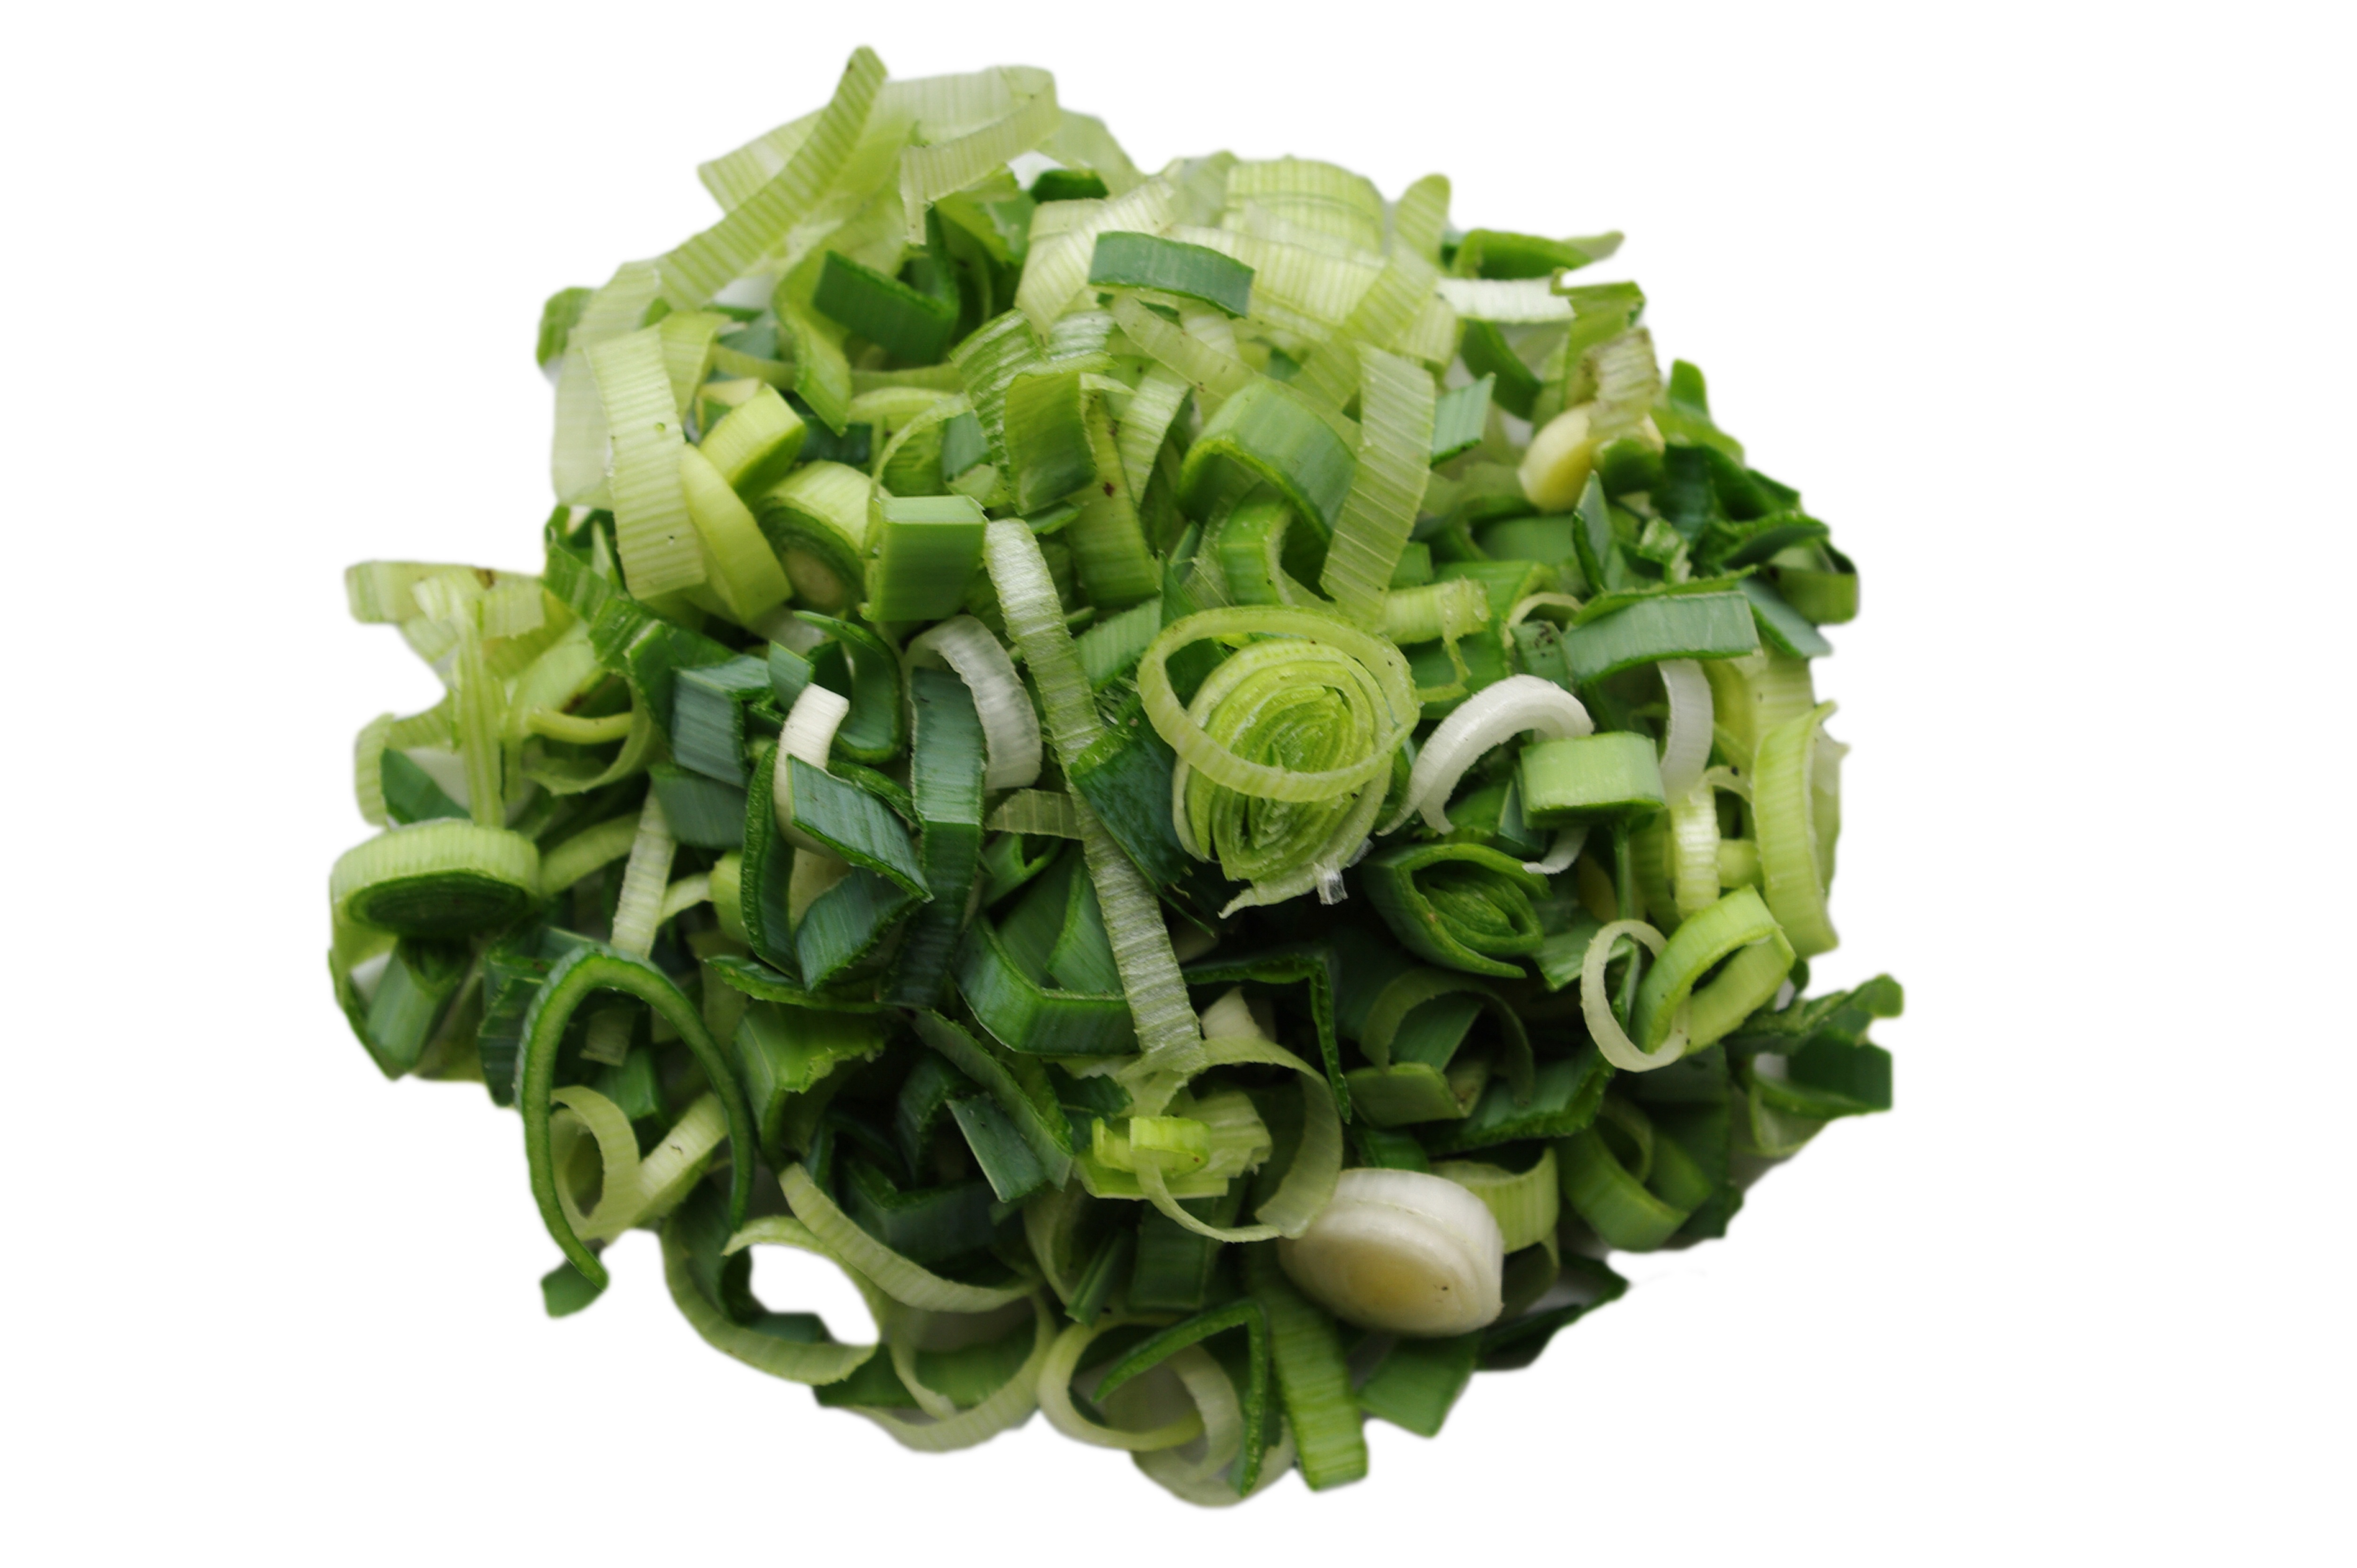
plant, flower, dish, food, herb, produce, vegetable, agriculture, healthy, eat, preparation, cook, nutrition, vegetables, raw, leek, frisch, flowering plant, leek greenhouse, land plant, leaf vegetable, leek growing, winter leek, ackerl auchs